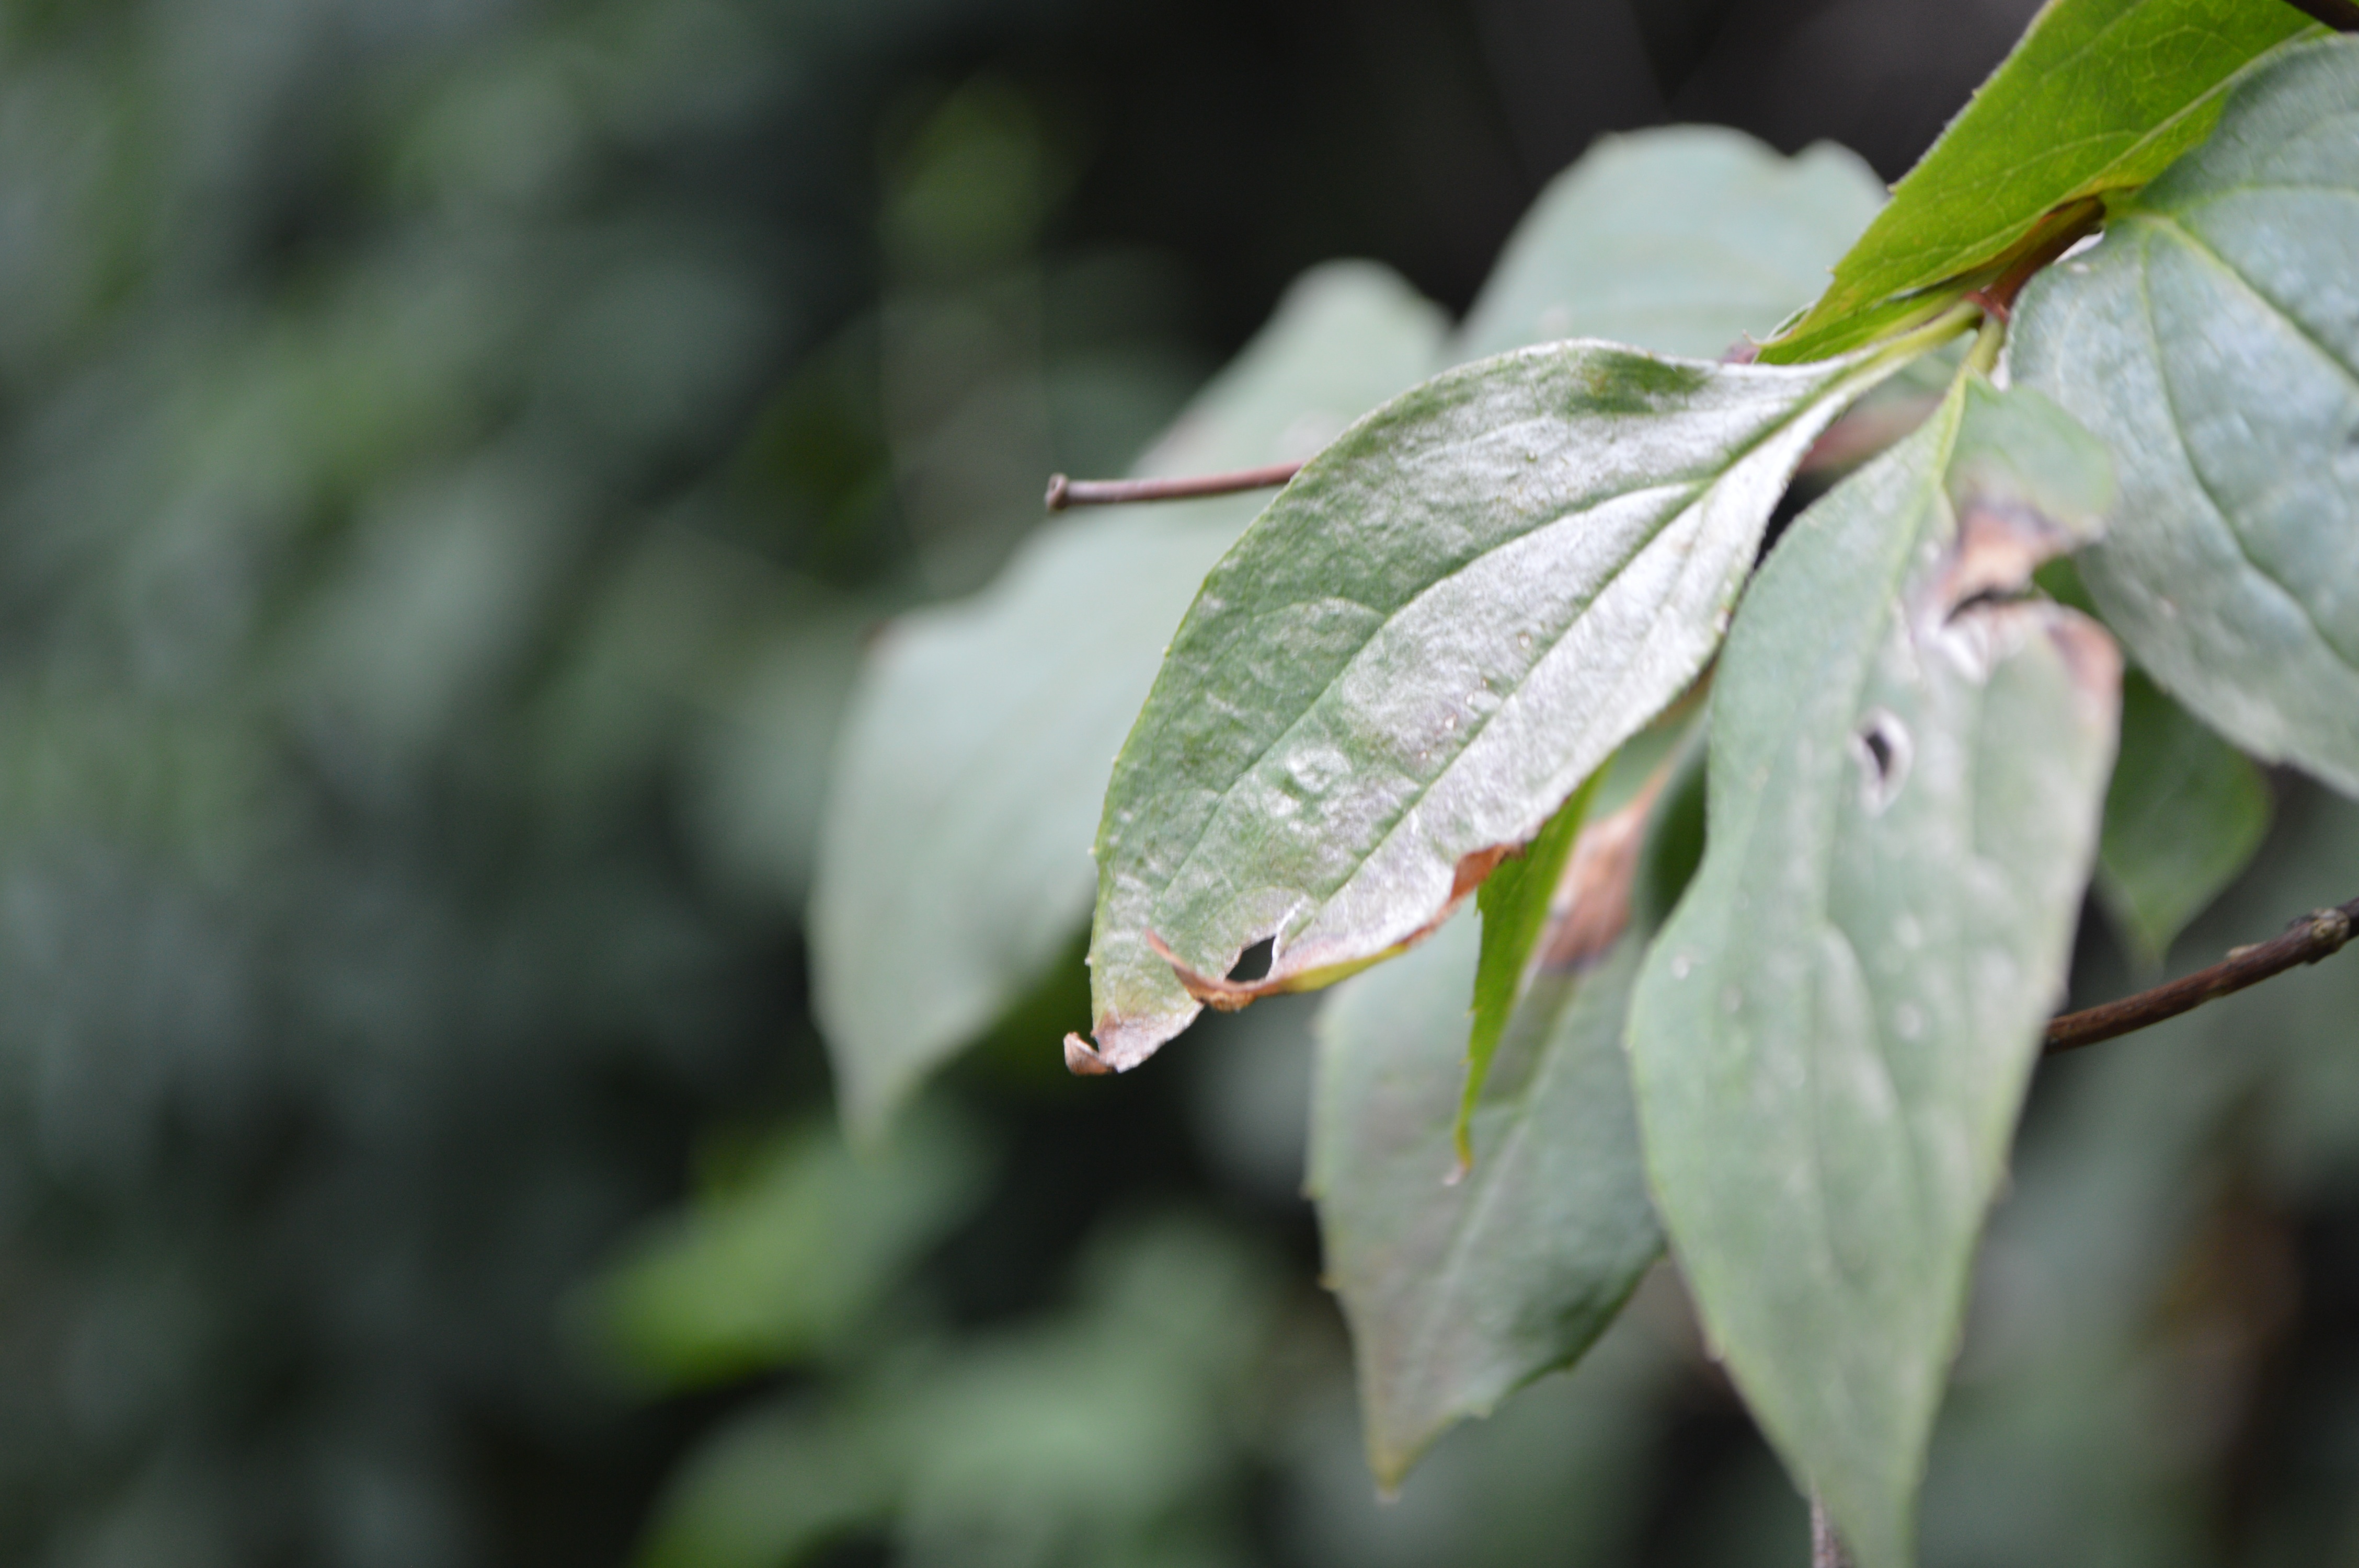
nature, branch, plant, leaf, flower, wildlife, green, insect, botany, flora, fauna, invertebrate, close up, shrub, macro photography